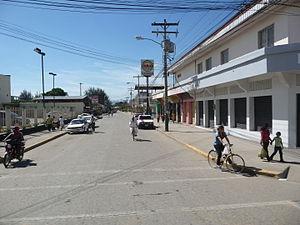
El Progreso est une ville du Honduras. Elle est située au nord-ouest du pays dans le département de Yoro. La population de la ville est estimée à 90 000 habitants.